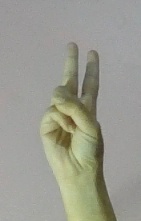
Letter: taa